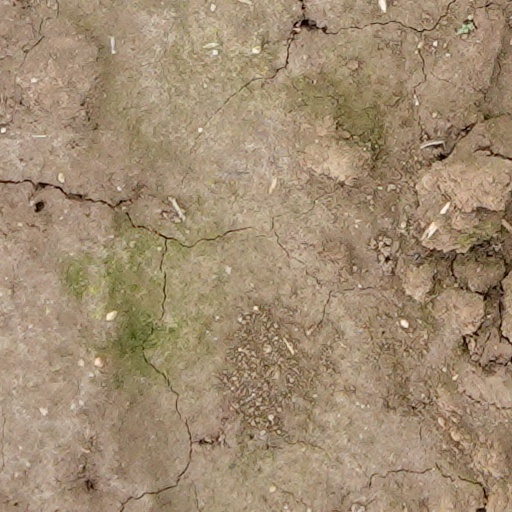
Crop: wheat